IMP Society

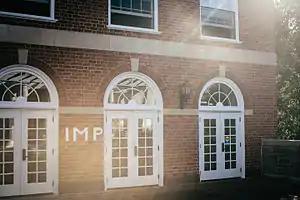
IMP Society inscriptions on the entrance to New Cabell Hall

The IMP Society is a secret society at the University of Virginia in Charlottesville, Virginia, United States that is notable for combining philanthropy and public mischief.